157th Air Refueling Wing

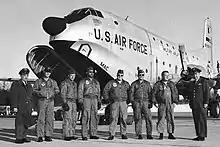
First 133d MAS C-124C Globemaster II, 9 February 1968

By March 1966, the 157th began regular logistical support for the burgeoning American forces in South Vietnam. During the next five years, 157th aircrews averaged two flights a month to Tan Son Nhut Air Base, Cam Ranh Air Base, and Da Nang Air Base in South Vietnam, as well as to other USAF-controlled bases in Southeast Asia, transporting air freight and military personnel on globe-circling trips which took Guardsmen away from their homes and jobs for 10- to 20-day periods. Each mission from New Hampshire to South Vietnam could become an air marathon of sorts. During one flight, the trip lasted almost 11 days, as the 133d flew from Pease AFB to Dover AFB, Delaware, where cargo was loaded. Next it was on to the West Coast, then Hawaii, Wake Island, Guam, the Philippines, and finally, South Vietnam. To help exhausted combat troops get their R&R, the Air National Guard, including the 157th, flew more than 110,000 military personnel throughout the U.S. and overseas. In the 1,352 "Combat Leave" missions logged, approximately 38,300 military personnel were transported from Southeast Asia to the states and back again.